Pair programming

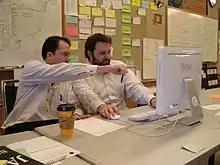
Two co-workers pair programming, 2007

Pair programming allows team members to share quickly, making them less likely to have agendas hidden from each other. This helps pair programmers learn to communicate more easily. "This raises the communication bandwidth and frequency within the project, increasing overall information flow within the team."